Alex Raymond

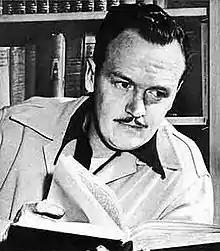
Promotional photograph of Raymond from King Features' "Famous Artists and Writers", 1949

Alexander Gillespie Raymond Jr. (October 2, 1909 – September 6, 1956) was an American cartoonist and illustrator who was best known for creating the "Flash Gordon" comic strip for King Features Syndicate in 1934. The strip was subsequently adapted into many other media, from three Universal movie serials (1936's "Flash Gordon", 1938's "Flash Gordon's Trip to Mars", and 1940's "Flash Gordon Conquers the Universe") to a 1950s television series and a 1980 feature film.